Rooty Hill railway station

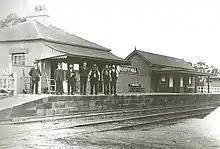
The original Rooty Hill station

Busways operates three bus routes via Rooty Hill station, under contract to Transport for NSW: